Melissa Giblon

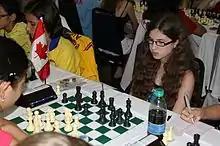
Giblon at the World Youth Chess Championships in Brazil, 2012

Melissa Giblon is a Canadian chess player who holds the position of two-time national champion in the Canadian Youth Chess Championships. She represented Canada five times within six years at the WYCC (World Youth Chess Championships). In addition, Giblon is a successful debater, and was crowned top speaker of the McGill Central Novice Championships. She is also known for sponsoring Syrian refugees within the York region.